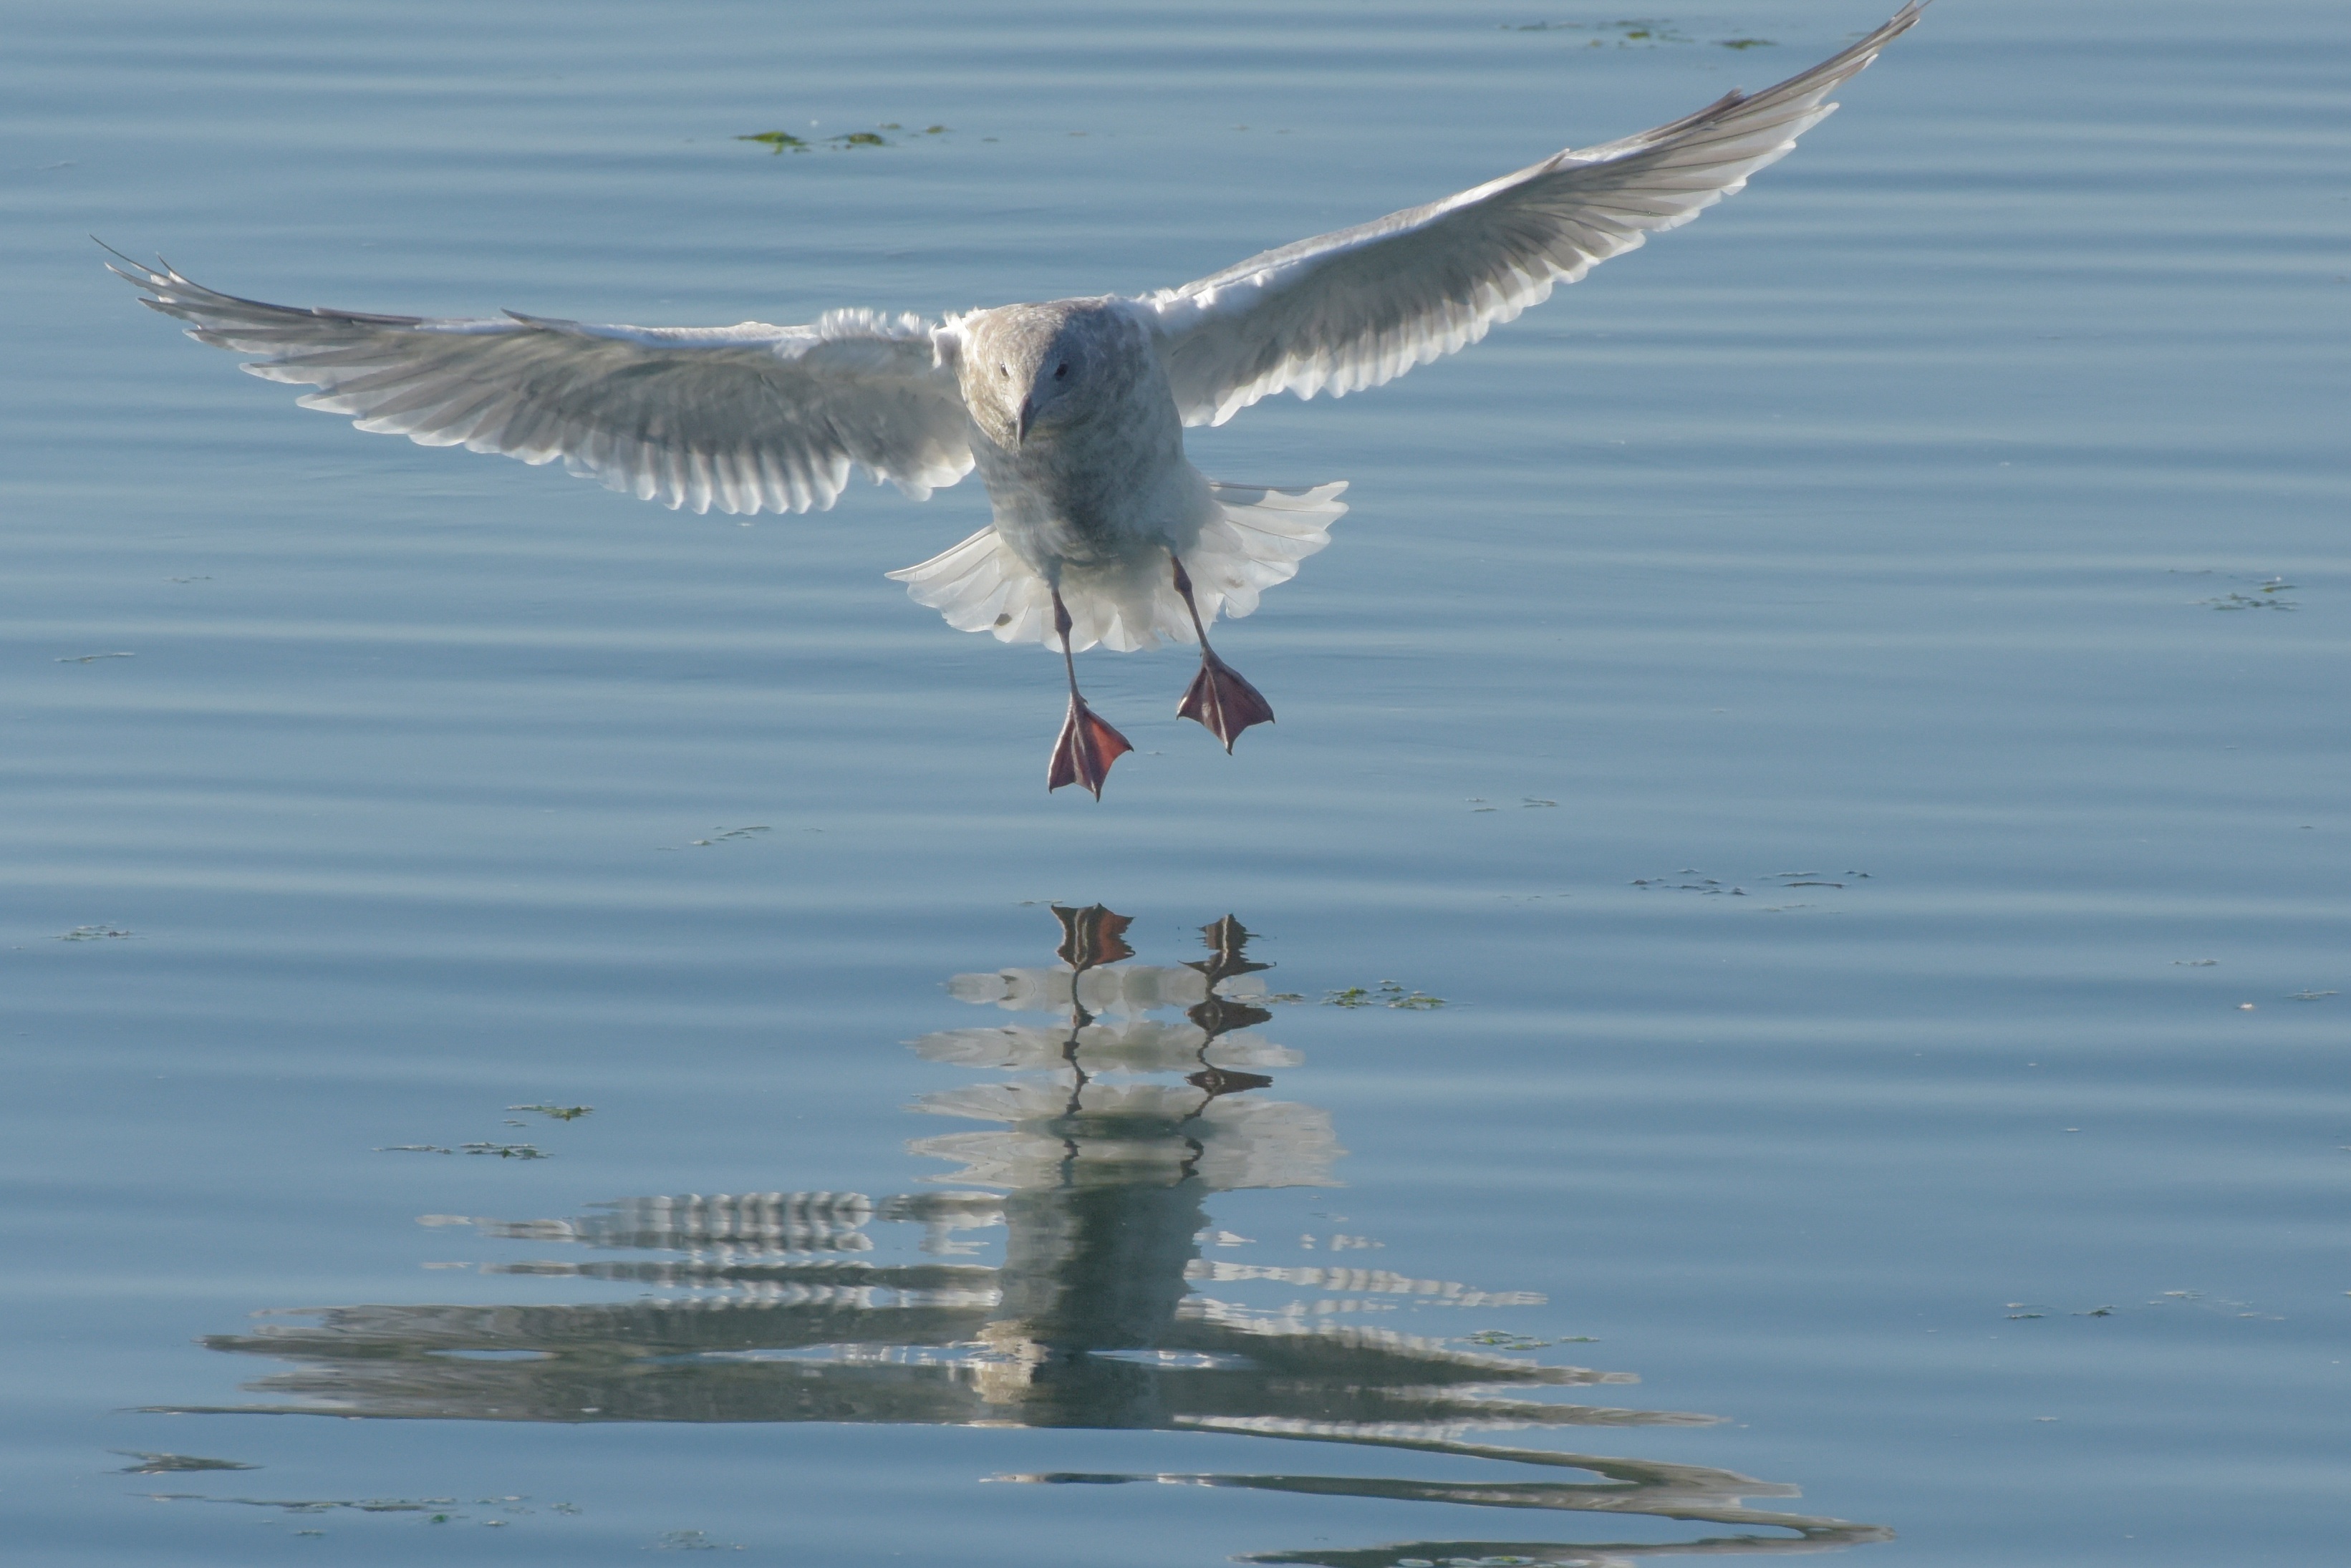
sea, water, nature, ocean, bird, wing, white, animal, seabird, fly, seagull, wildlife, gull, flight, blue, freedom, vertebrate, birds flying, charadriiformes, european herring gull